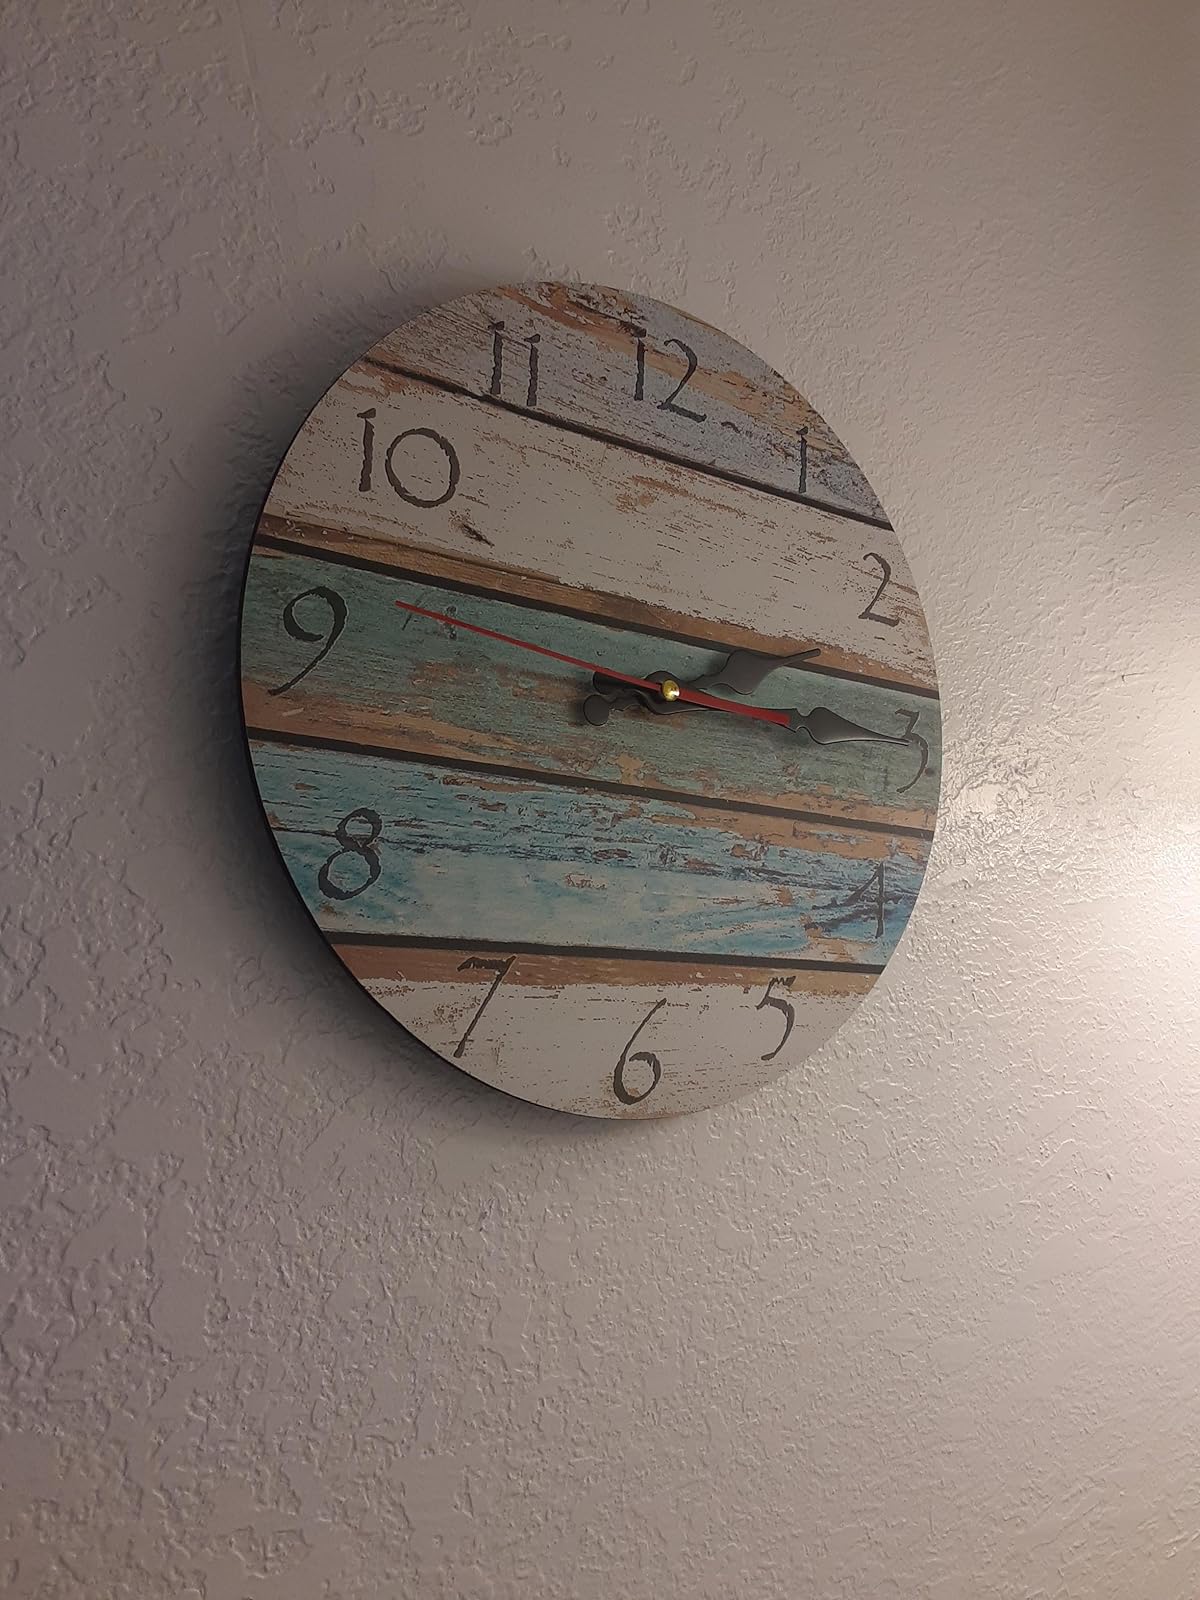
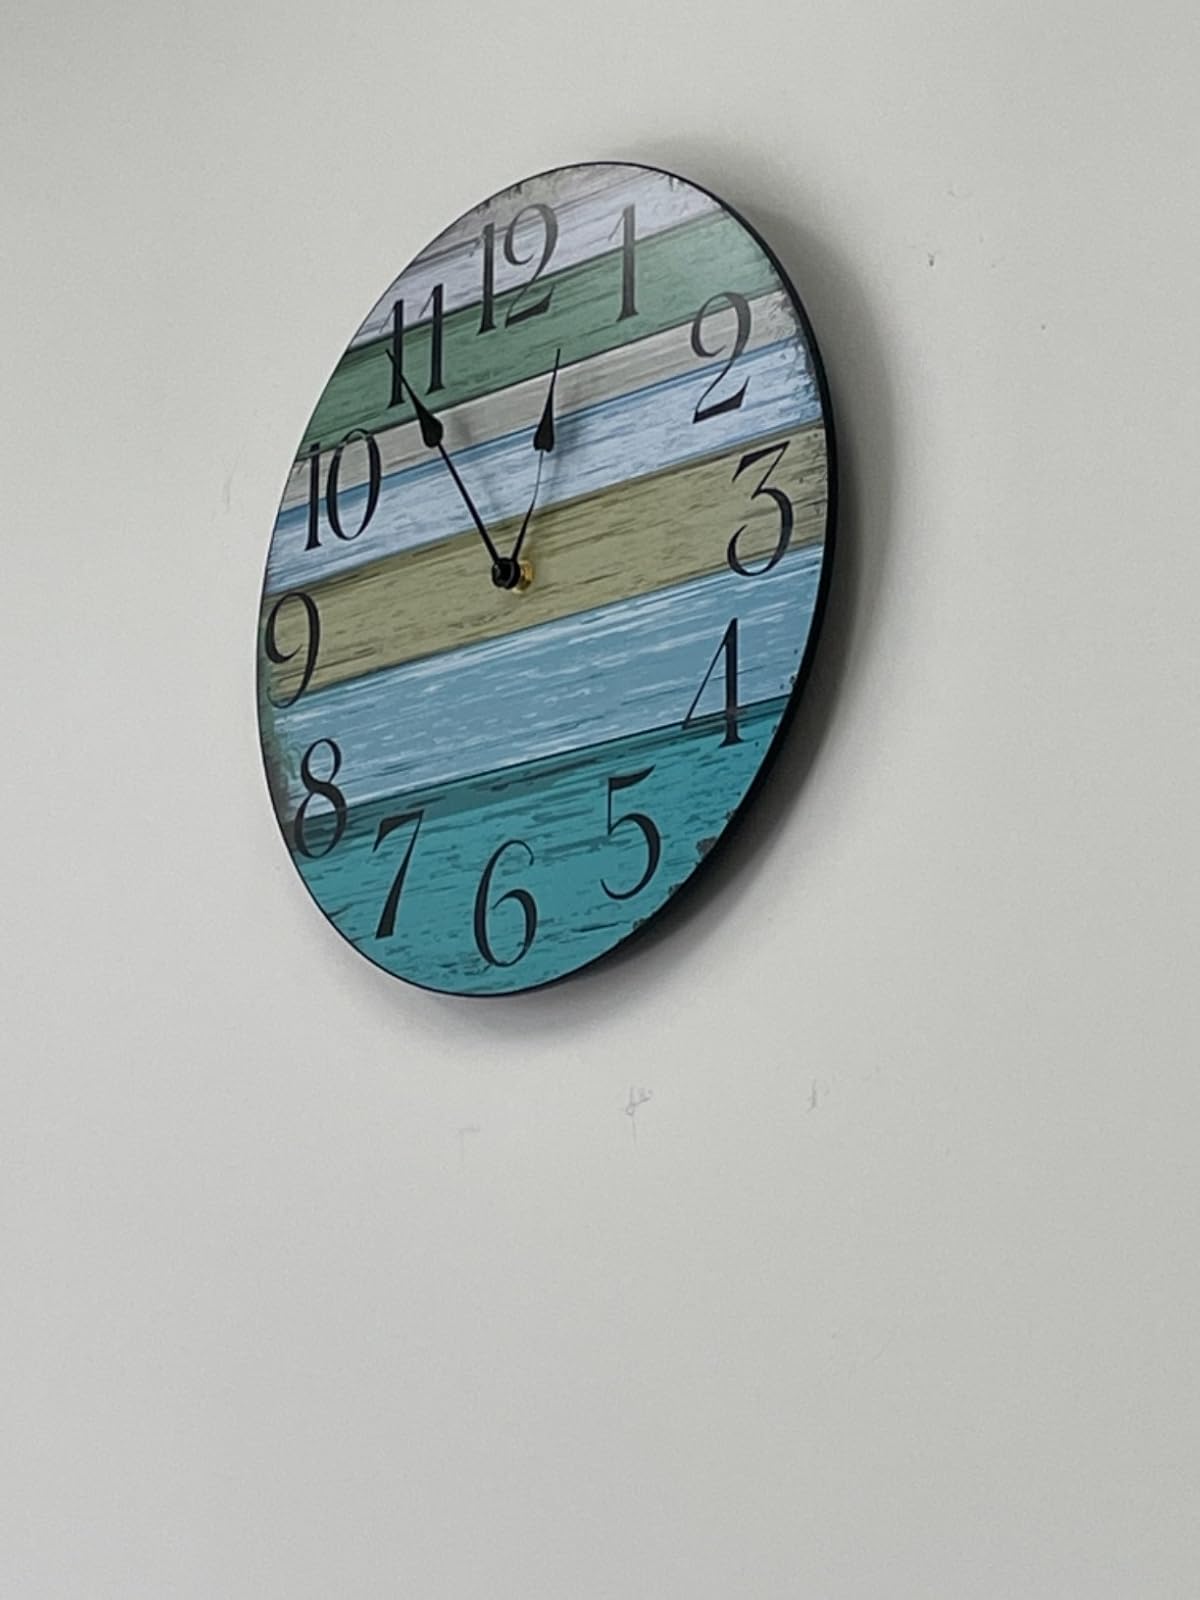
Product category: clock
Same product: no